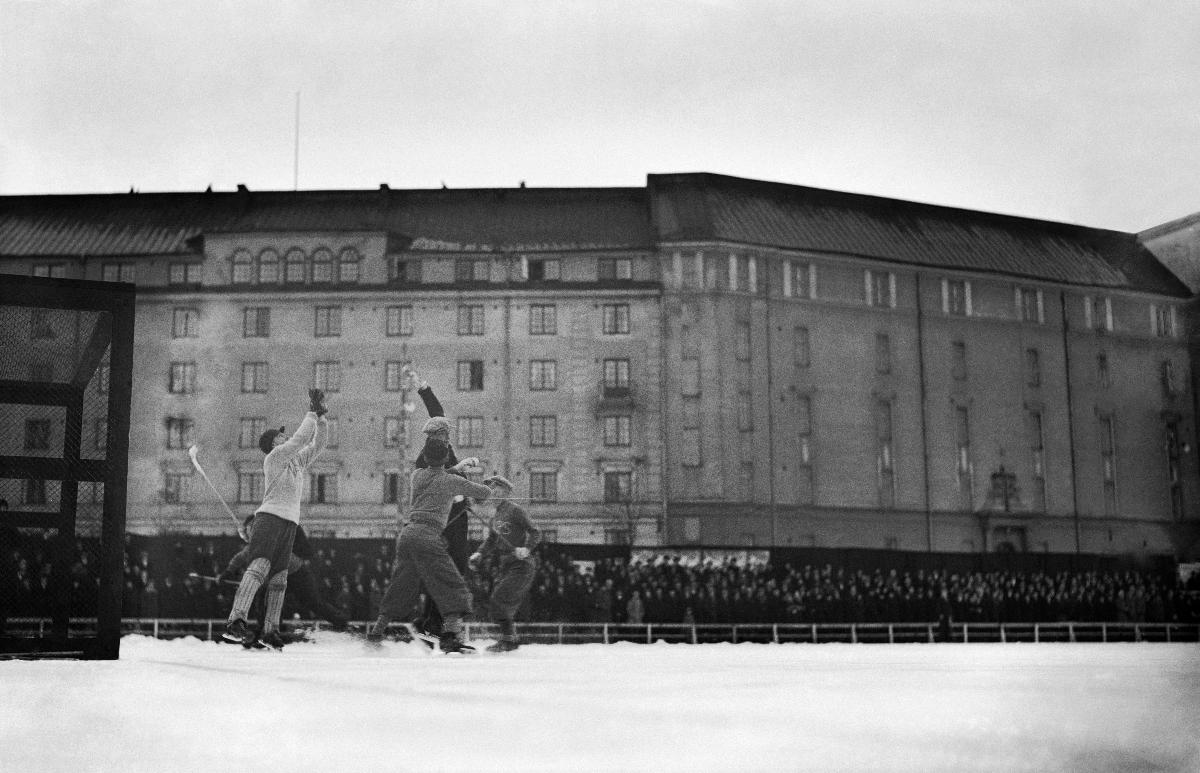
Jääpalloa ViPS - IFK
Bandy ViPS - IFK
sisällön kuvaus: Jääpallo-ottelu Viipurin Palloseura  - Idrottsföreningen Kamraterna Helsingissä 24.1.1932. Vipsin puolustajat suojelevat maalivahtiaan Westliniä kun IFK:n ketju hyökkää. content description: Bandy match Viipurin Palloseura - Idrottsföreningen Kamraterna in Helsinki 24.1.1932. innehållsbeskrivning: Bandymatch Viipurin Palloseura - Idrottsföreningen Kamraterna i Helsingfors 24.1.1932. Vips backar skyddar sin målvakt Westlin då IFK:s kedja angriper.
Kuvaaja: Sundström, Hugo, kuvaaja
Vuosi: 1932
Paikka: Suomi, Uusimaa, Helsinki
Aiheet: jääpallo; jääpalloilijat; ottelut; talviurheilulajit; HBL; bandy; bandy players; matches (sports contests); sport; winter sport; match; bandyspelare; matcher; vintersport; idrott